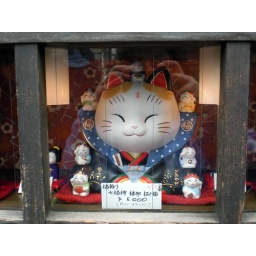
Osaka - Big Beckoning cat in store window